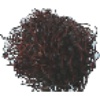
Label: rambutan